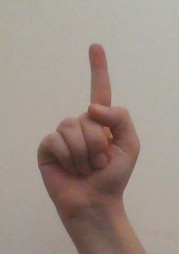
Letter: bb